Freemasonry in the French Third Republic

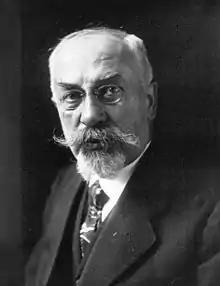
Louis Lafferre, President of the Grand Orient de France during the "fiches" affair.

The anti-Masonic movement has a longstanding presence within the Catholic Church, evident from the earliest papal bulls of 1738 and 1751, which mandate the excommunication of Freemasonry. The anti-Masonic movement underwent a radicalization at the advent of the Third Republic, coinciding with the intensification of anti-clericalism within Masonic orders. While the 18th-century papal bulls were not strictly adhered to by the regimes in power, which maintained a certain degree of neutrality, Pope Pius IX's speech before the College of Cardinals on September 25, 1865, made public on October 6, represents a renewed campaign against Freemasonry. The speech attempts to encourage European regimes to take action against this "perverse society of vulgar men [...] which has emerged for the common ruin of religion and society". This speech highlights the theme of Masonic secrecy and skillfully situates Freemasonry among the secret societies that incite revolutions. Despite the fact that Napoleon III does not act on this speech, the ultramontane press seizes upon the issue and amplifies the Pope's accusations.